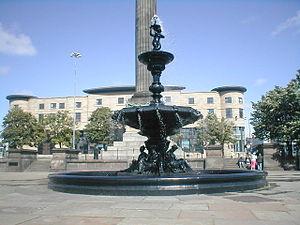
Michel Joseph Napoléon Liénard, né le 17 septembre 1810 à La Bouille et mort le 29 décembre 1870 à Bruxelles, est un sculpteur ornemaniste et dessinateur français.